WrestleMania 13

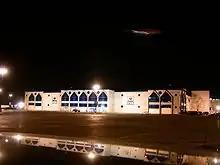
The event was held at the Rosemont Horizon in the Chicago suburb of Rosemont, Illinois.

WrestleMania is considered the World Wrestling Federation's (WWF, now WWE) flagship professional wrestling pay-per-view (PPV) event, having first been held in 1985. It has become the longest-running professional wrestling event in history and is held annually between mid-March to mid-April. It was the first of the WWF's original four pay-per-views, which includes Royal Rumble, SummerSlam, and Survivor Series, which were dubbed the "Big Four", and was considered one of the "Big Five" PPVs, along with King of the Ring. WrestleMania 13 was scheduled to be held on March 23, 1997, at the Rosemont Horizon in the Chicago suburb of Rosemont, Illinois. The event was presented by PlayStation. This was the second WrestleMania in the Chicago metropolitan area, after WrestleMania 2 in 1986.